Finnsnes

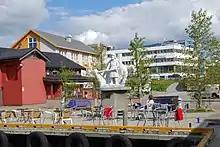
Ottar fra Hålogaland was a Viking Age seafarer and in recent years his statue overlooking the harbor has become a symbol of Finnsnes and the town's mascot

The town has become known as the "Gateway to Senja: the land of contrasts", which brands itself being the Fairytale Island ("Eventyrøya"). There are several attractions in Finnsnes and the nearby island of Senja and for tourists, Finnsnes is the reference point when sightseeing in the region. The island is also called the Island of Adventure and is a Norway in miniature with mountains and fjords, small communities, nature, culture and people, hospitality and go-ahead spirit, and all kinds of weather.